Shoot the Piano Player

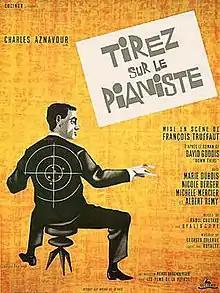
Theatrical release poster

Shoot the Piano Player (UK title: Shoot the Pianist) is a 1960 French New Wave crime drama film directed by François Truffaut that stars Charles Aznavour as the titular pianist with Marie Dubois, Nicole Berger, and Michèle Mercier as the three women in his life. It is based on the novel "Down There" by David Goodis.